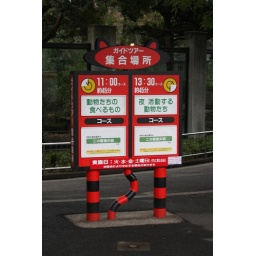
A sign near the red pandas, shaped like a red panda.